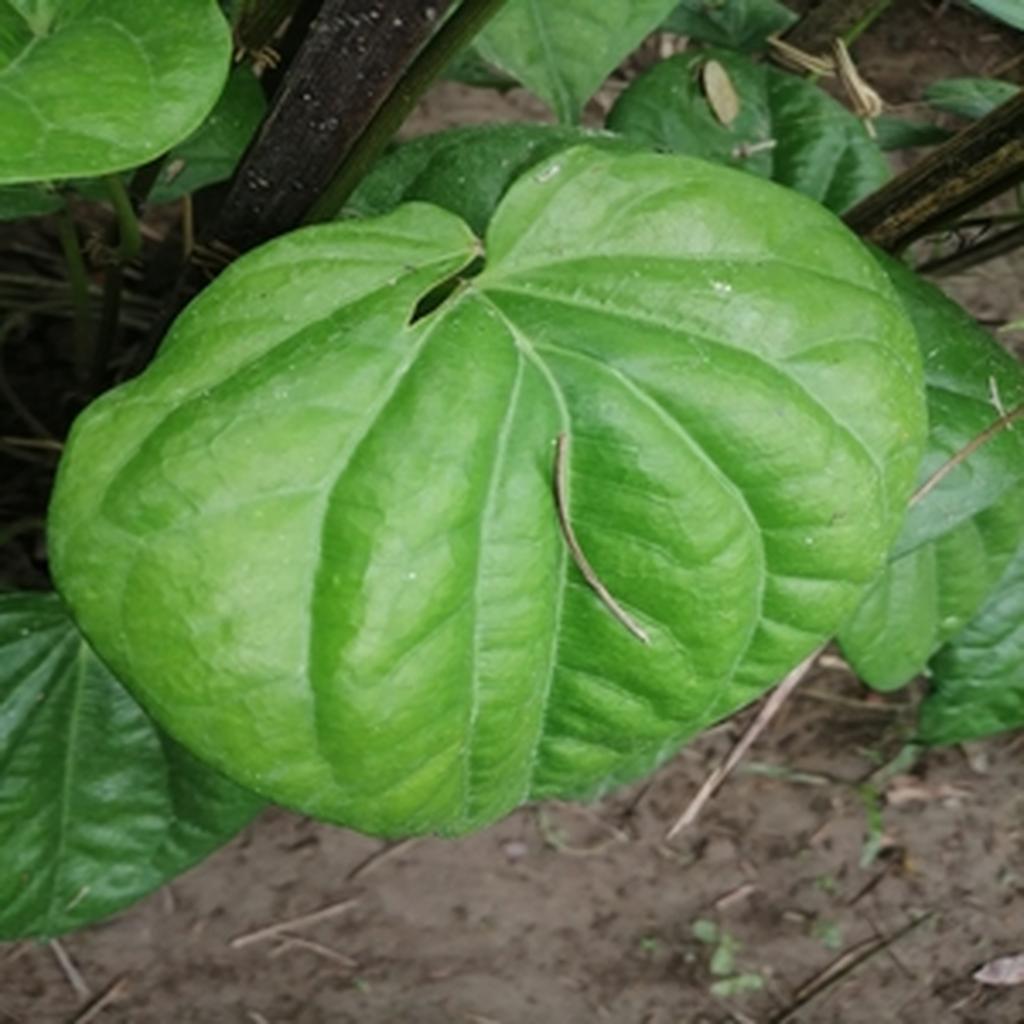
Label: Healthy_Leaf